Mayura Pirivena

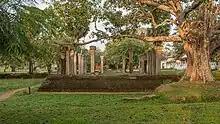
Mayura Pirivena

Mayura Pirivena ("Mayura" in Sinhala: peacock) is an ancient monastery situated to the south-west of the Jaya Sri Maha Bodhi, in Anuradhapura in Sri Lanka.